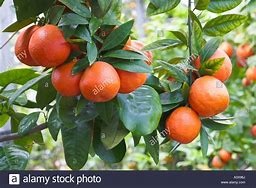
Label: mandarine